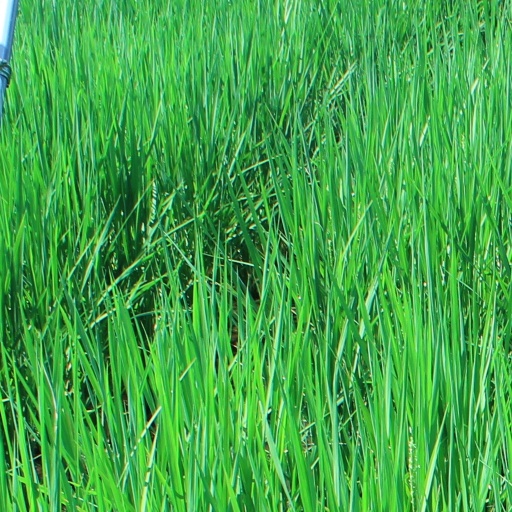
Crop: rice